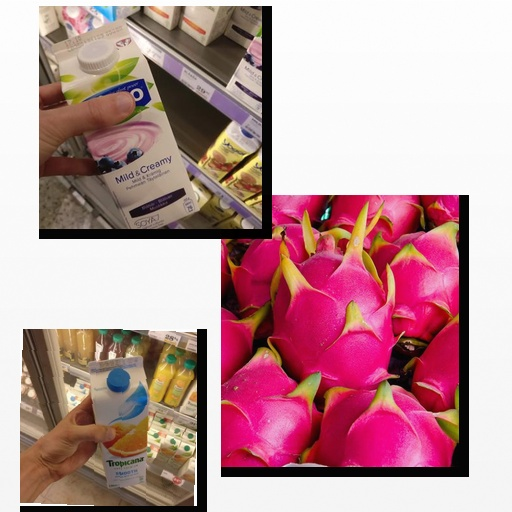
Food items: mixed_juice, dragon_fruit, soyghurt